Anne Gibson, Baroness Gibson of Market Rasen

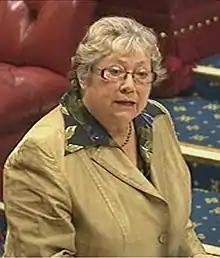
Gibson chairing the House of Lords, 2013

Anne Gibson, Baroness Gibson of Market Rasen, (née Tasker; 10 December 1940 – 20 April 2018) was a British trade unionist, Labour peer and author of several pamphlets about industrial laws.